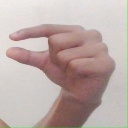
अक्षर: ग